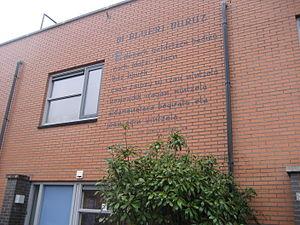
Ibon Sarasola Errazkin, né le 11 juillet 1946 à Saint-Sébastien, est un linguiste, écrivain et académicien basque espagnol de langue basque. Il a actuellement la chaire de lexicographie à l'Université du Pays basque.